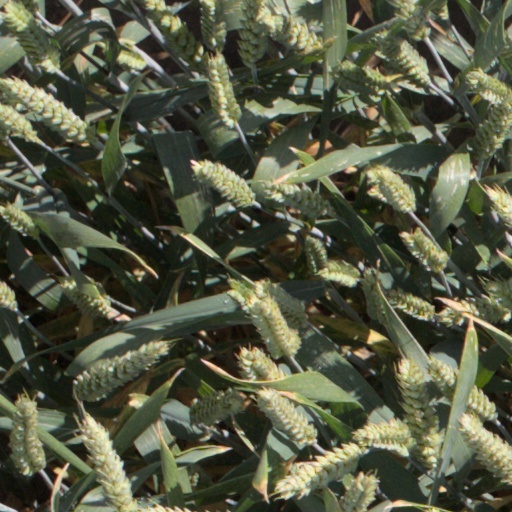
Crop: wheat